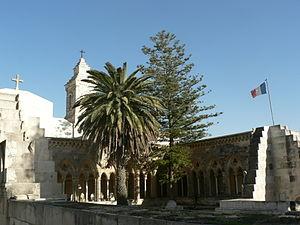
L’église du Pater Noster est un édifice religieux catholique sis sur le mont de l'Ascension, à Jérusalem-Est, en Terre sainte. Elle est aussi appelée Éléona. Cette église est construite sur le site où, d'après la tradition, Jésus enseigna à ses disciples le Notre Père. Cette tradition est confirmée par les Actes de Jean à Rome, écrits apocryphes du IIIᵉ siècle, et plus tard par Arculfe au VIIᵉ siècle.